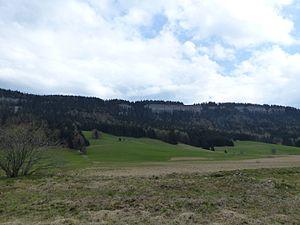
Vue de Roche Champion (Mont Risoux) depuis Chapelle-des-Bois (Doubs, France)
Le mont Risoux est un anticlinal du massif du Jura situé sur la frontière franco-suisse, culminant à 1 419 m d'altitude.